S. M. I. Henry

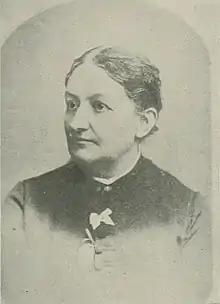
Portrait photo from "A Woman of the Century"

Sarepta Myrenda Irish Henry (November 4, 1839 – January 16, 1900) was an American evangelist, temperance reformer, poet and author. She also wrote under the pen name Dina Linwood.